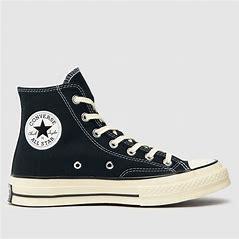
Brand: Converse
Model: Chuck 70 Hi